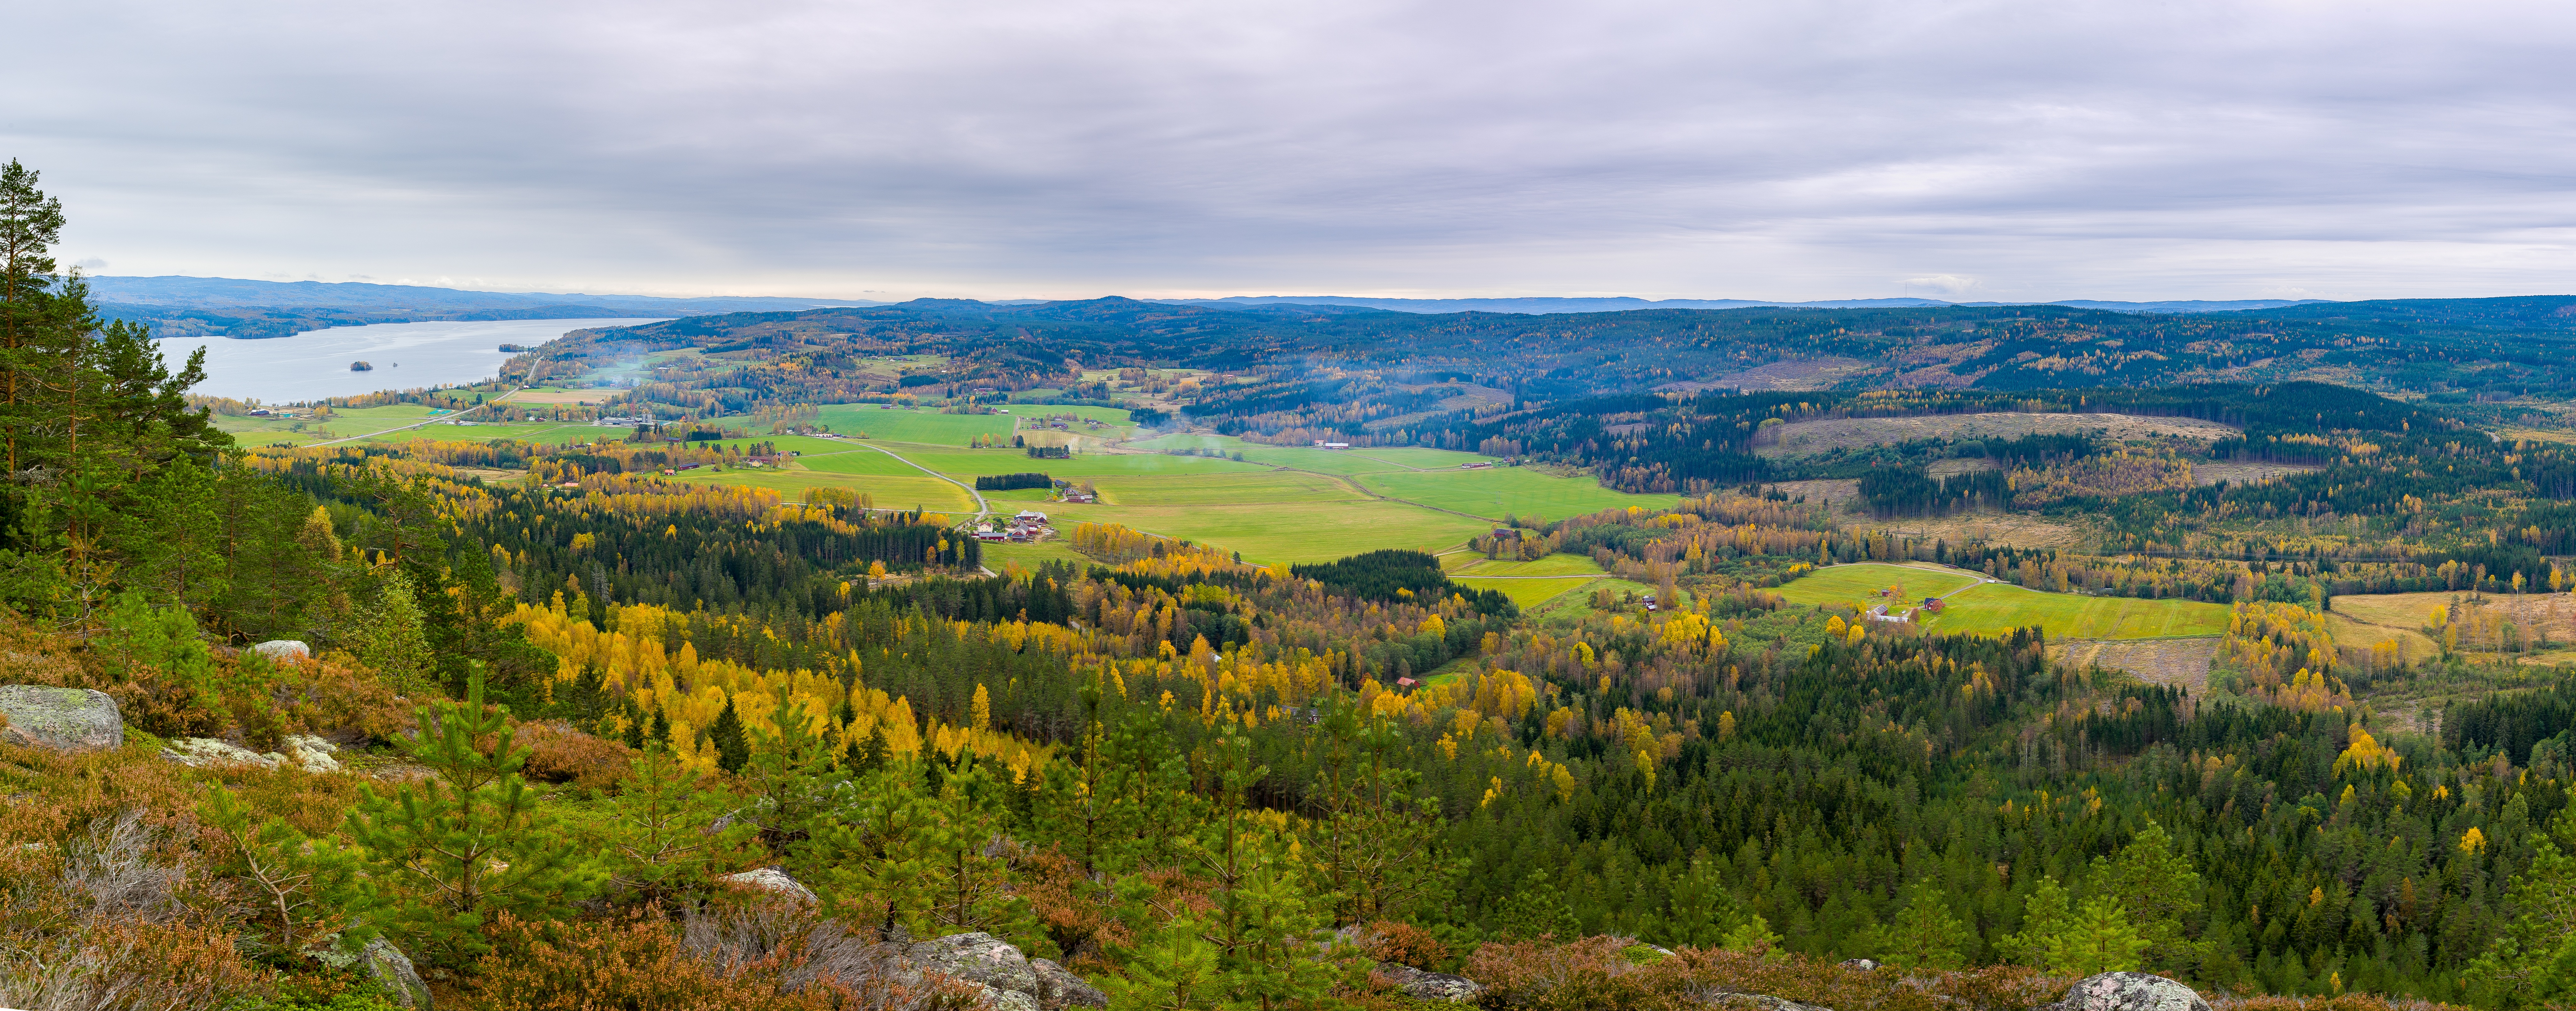
landscape, tree, wilderness, mountain, meadow, hill, valley, mountain range, panorama, pasture, autumn, ridge, plain, grassland, plateau, fell, loch, ecosystem, nature reserve, geographical feature, mountainous landforms